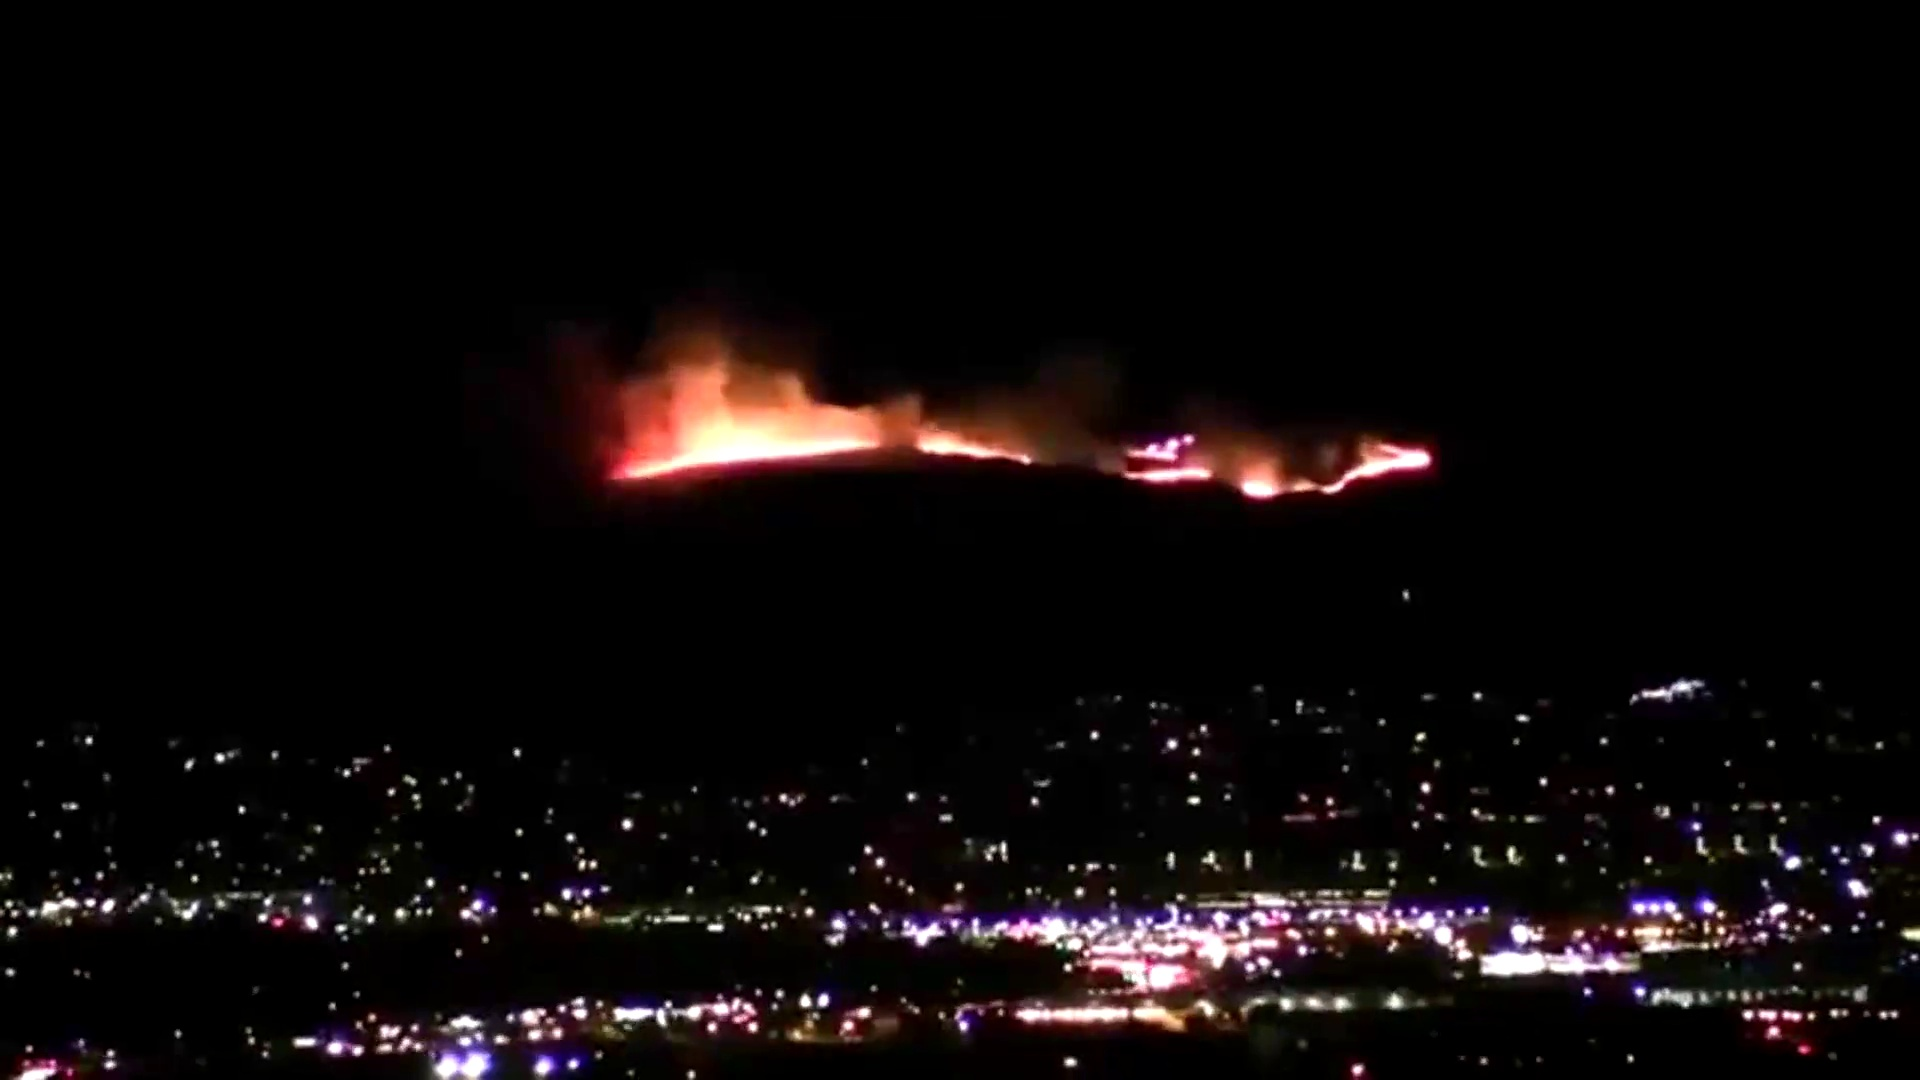
Fire: yes
Smoke: no